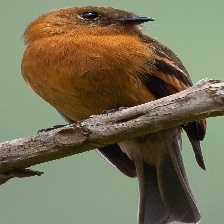
Species: CINNAMON FLYCATCHER
Scientific name: PYRRHOMYIAS CINNAMOMEUS